Ashrita Furman

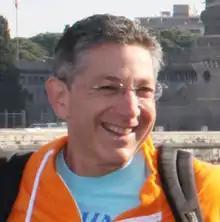
Furman in Rome, Italy 2011

Ashrita Furman (born Keith Furman, September 16, 1954) is a "Guinness World Records" record-breaker. As of 2017, Furman has set more than 600 official Guinness Records and currently holds over 200 records, thus holding the Guinness world record for the most Guinness world records. He has been breaking records since 1979.